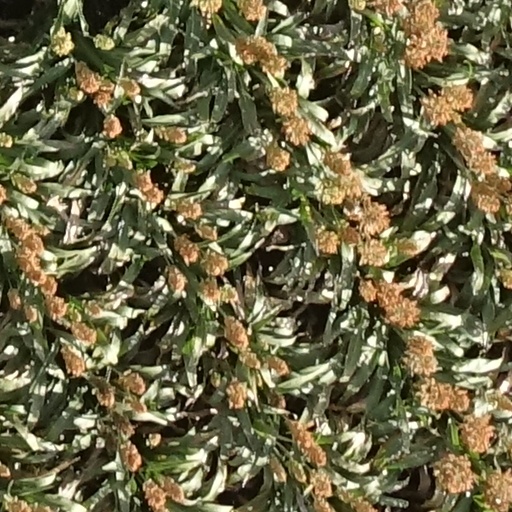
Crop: sorghum